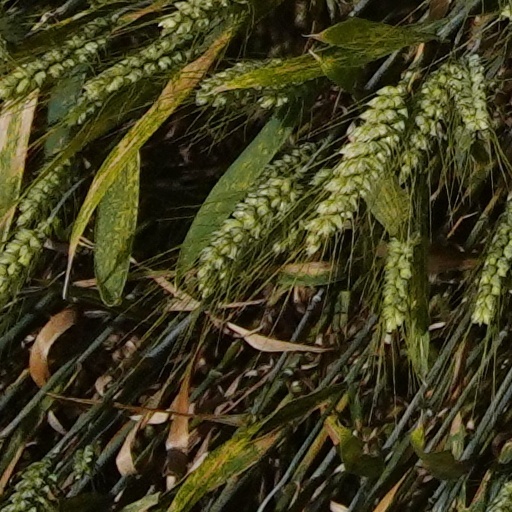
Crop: wheat